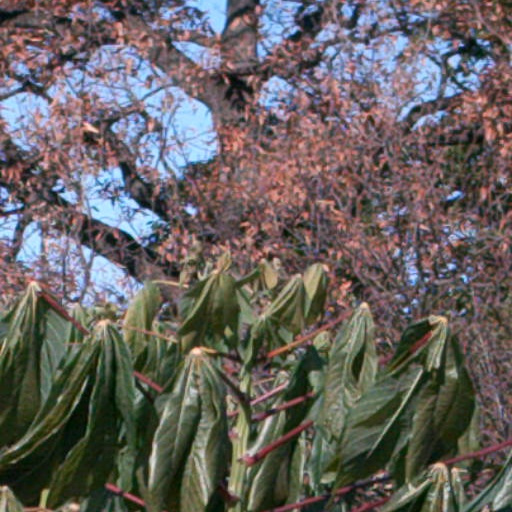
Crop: cassava